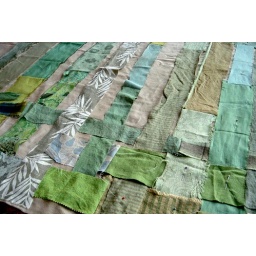
strips assembled by machine from hand dyed sections. strips are woven to form a web and laid on a base fabric